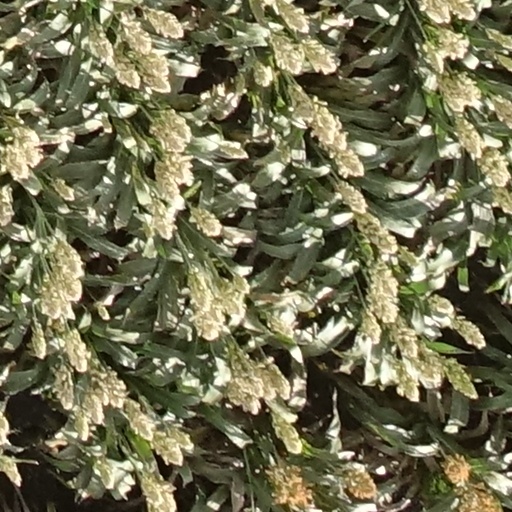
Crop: sorghum